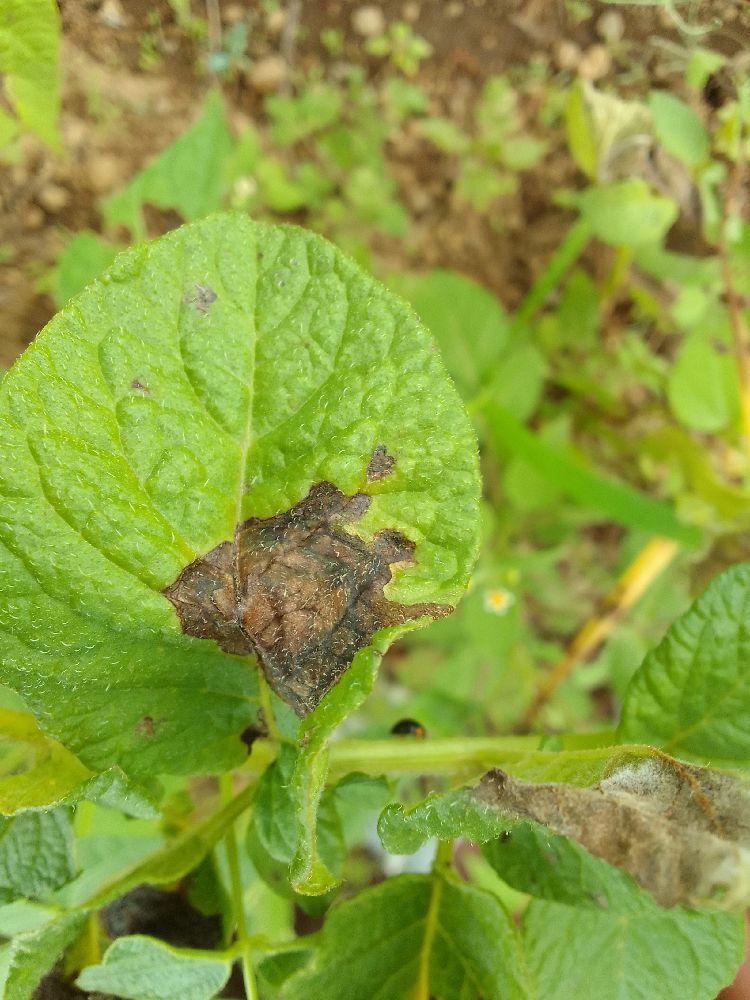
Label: Late blight